I Troop Carrier Command

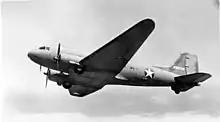
C-53 Skytrooper

In the early stages of training, the command relied heavily on airline pilots as instructors, and used various models of the Douglas DC-3 obtained from airlines, in addition to C-47s produced for the military for training. Later, the command began to train crews on the larger Curtiss C-46 Commando, and by the end of the war, the command was exclusively training with the C-46.